Tunnels of Claudius

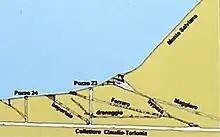
Scale drawing of tunnels on eastern side of mountain

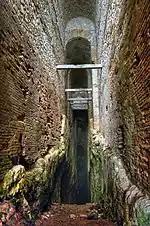
"Major" tunnel on Mount Salviano

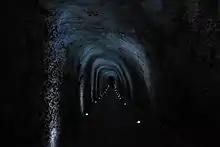
Interior of the Blacksmith Tunnel ("Cunicolo del Ferraro")

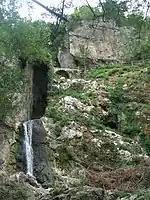
Exit of the emissary in Capistrello

The system of vertical wells with a square section and the inclined tunnels increased the number of places where the main tunnel could be excavated to speed up construction. They also provided air and ventilation as well as allowing removal of waste and water during construction. Where the rock was weak the tunnels had to be supported with scaffolding and remains of this was found in Torlonia's renovation. Once a well was dug to the appropriate depth, tunnel excavation started proceeding in opposite directions. At least 40 wells were dug, 29 of which are on the west side of the mount Salviano and 11 on the east slope. The depth of the wells varies from 19 m to 122 m (number 22) while those on the western side are generally greater than 80 m.